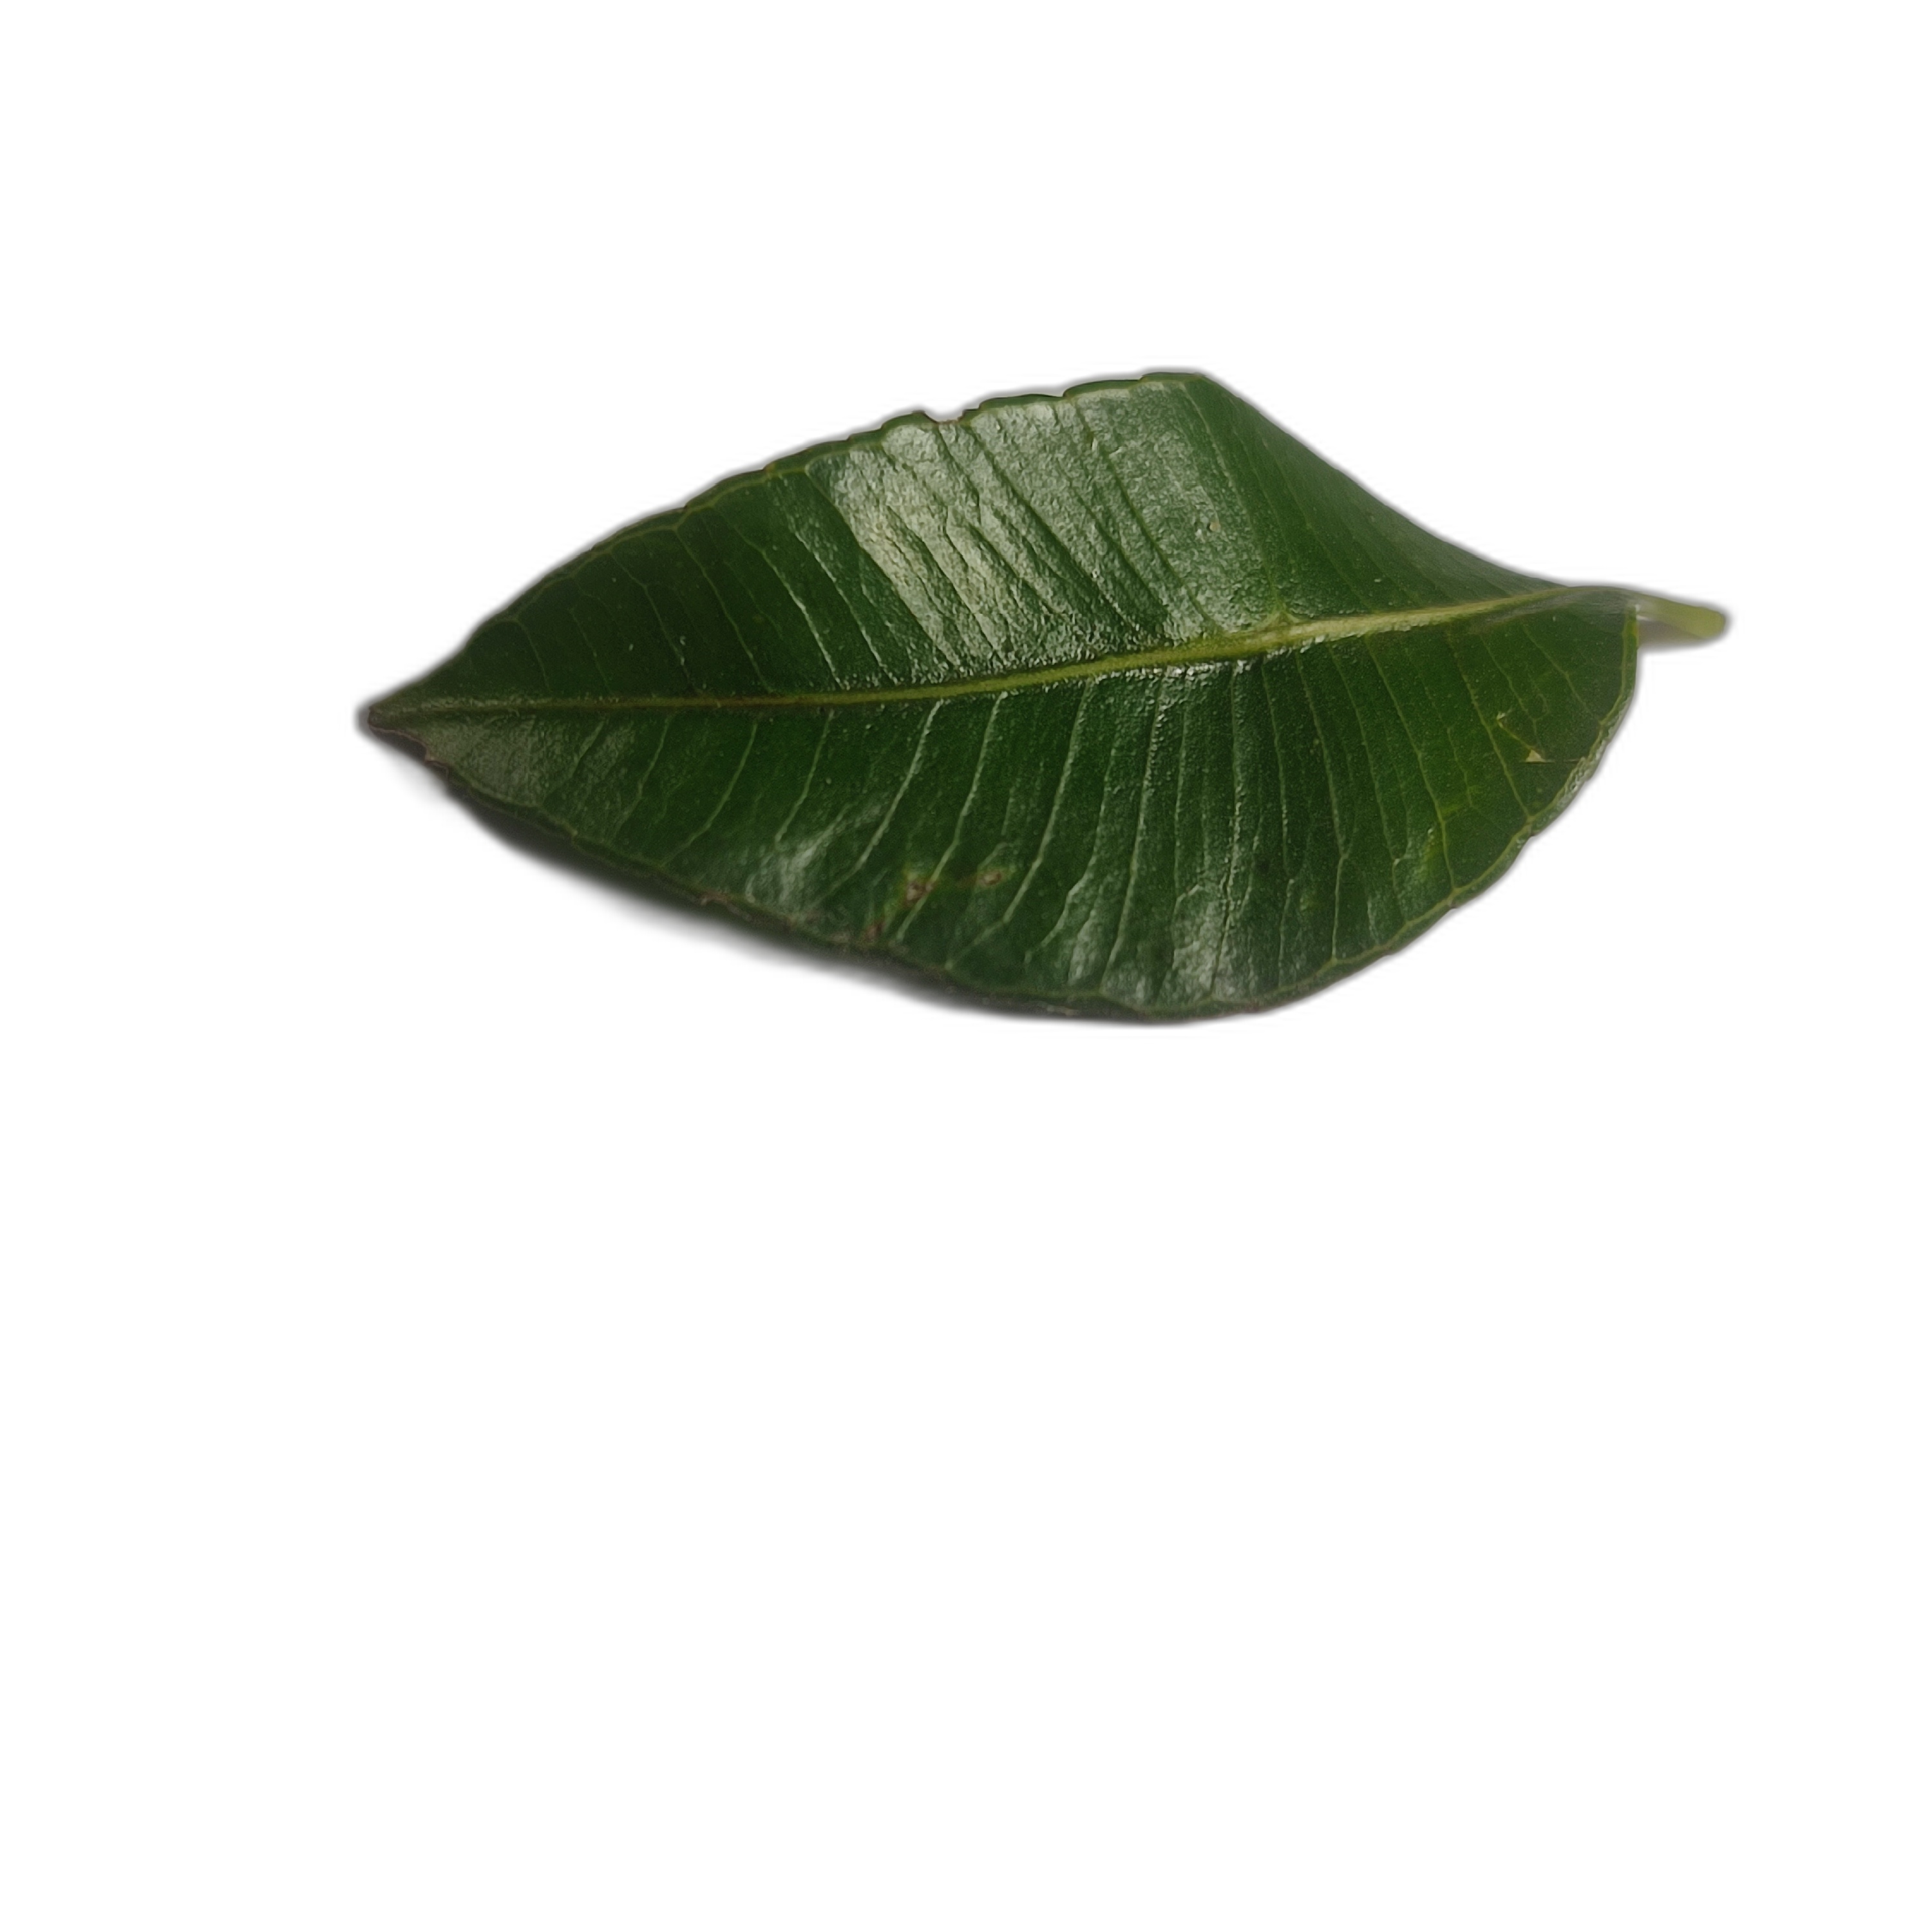
Label: healthy